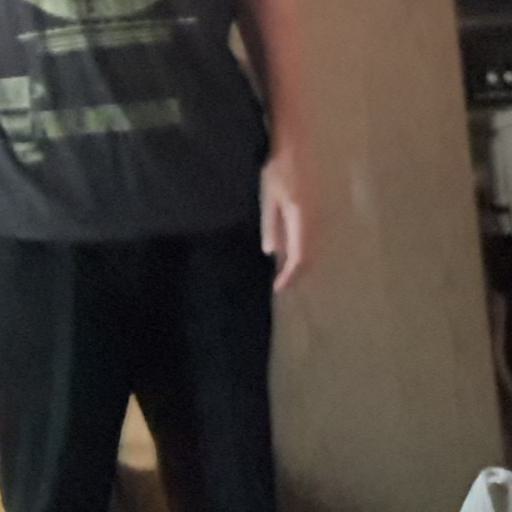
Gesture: no_gesture